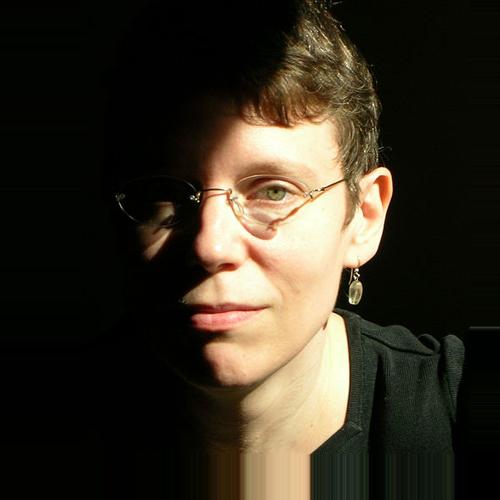
Age: 37